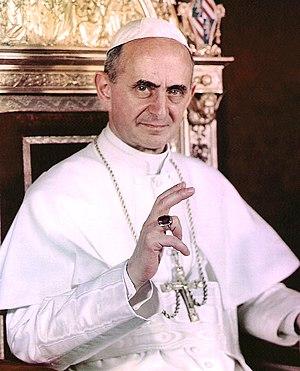
Giovanni Battista Montini, né le 26 septembre 1897 à Concesio, près de Brescia en Italie, et mort le 6 août 1978 à Castel Gandolfo, est un prélat catholique italien, élu pape le 21 juin 1963 sous le nom de Paul VI. En qualité d'évêque de Rome, il est le 262ᵉ pape de l'Église catholique, et son pontificat s'étend de 1963 à sa mort en 1978.
Joseph Robert, né à Besançon le 12 avril 1898 et mort à Chambéry le 16 mars 1987, est un ecclésiastique français. Prêtre du diocèse d’Autun et prélat de Sa Sainteté, il est à l'origine d’une communauté pastorale fondée en 1935 en Haut-Mâconnais, à Lugny, qui perdure jusqu’au début des années 1980.
Le IIᵉ concile œcuménique du Vatican, plus couramment appelé concile Vatican II, est le XXIᵉ concile œcuménique de l'Église catholique. Il est ouvert le 11 octobre 1962 par le pape Jean XXIII et se termine le 8 décembre 1965 sous le pontificat de Paul VI.
La béatification du pape Paul VI, mort en 1978, a été proclamée le 19 octobre 2014 après la reconnaissance d'un miracle attribué à son intercession. La cause pour la béatification et une éventuelle canonisation, est ouverte depuis 1993. Déclaré « Serviteur de Dieu », puis « Vénérable », il est devenu « Bienheureux » de l'Église catholique romaine.
La béatification du pape Paul VI, mort en 1978, a été proclamée le 19 octobre 2014 après la reconnaissance d'un miracle attribué à son intercession. La cause pour la béatification et une éventuelle canonisation, est ouverte depuis 1993. Déclaré « Serviteur de Dieu », puis « Vénérable », il est devenu « Bienheureux » de l'Église catholique romaine.